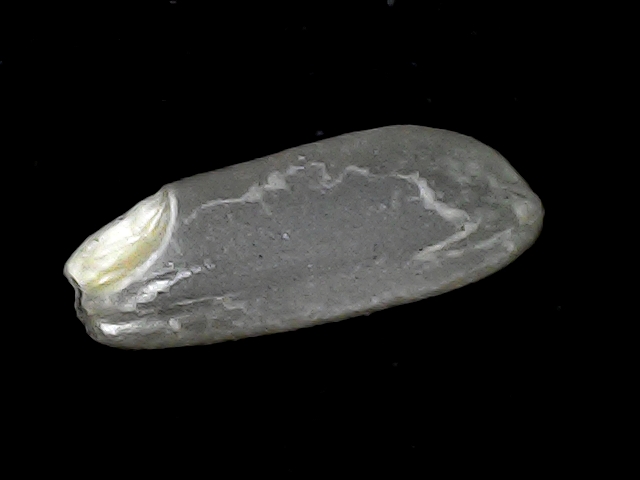
Rice variety: BD93